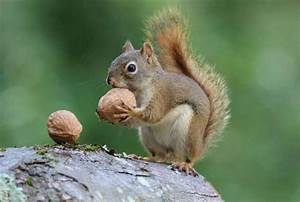
Label: squirrel